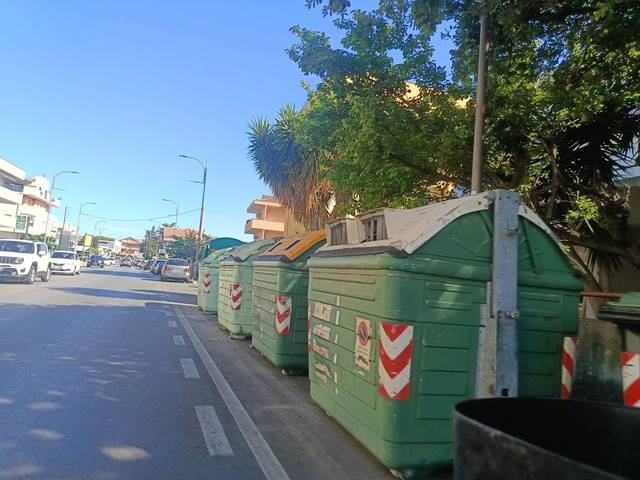
Region: Italy
Coordinates: 42.504, 14.163